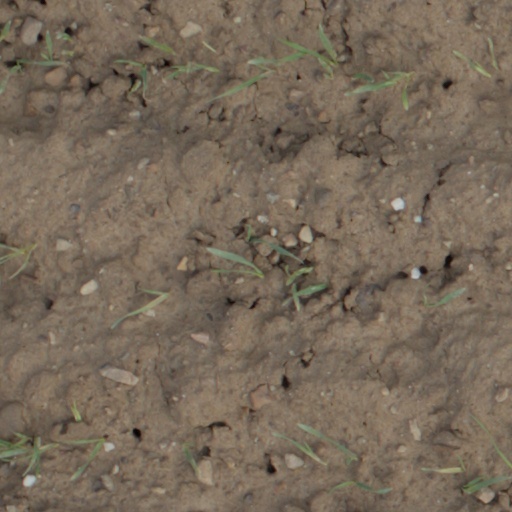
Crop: wheat